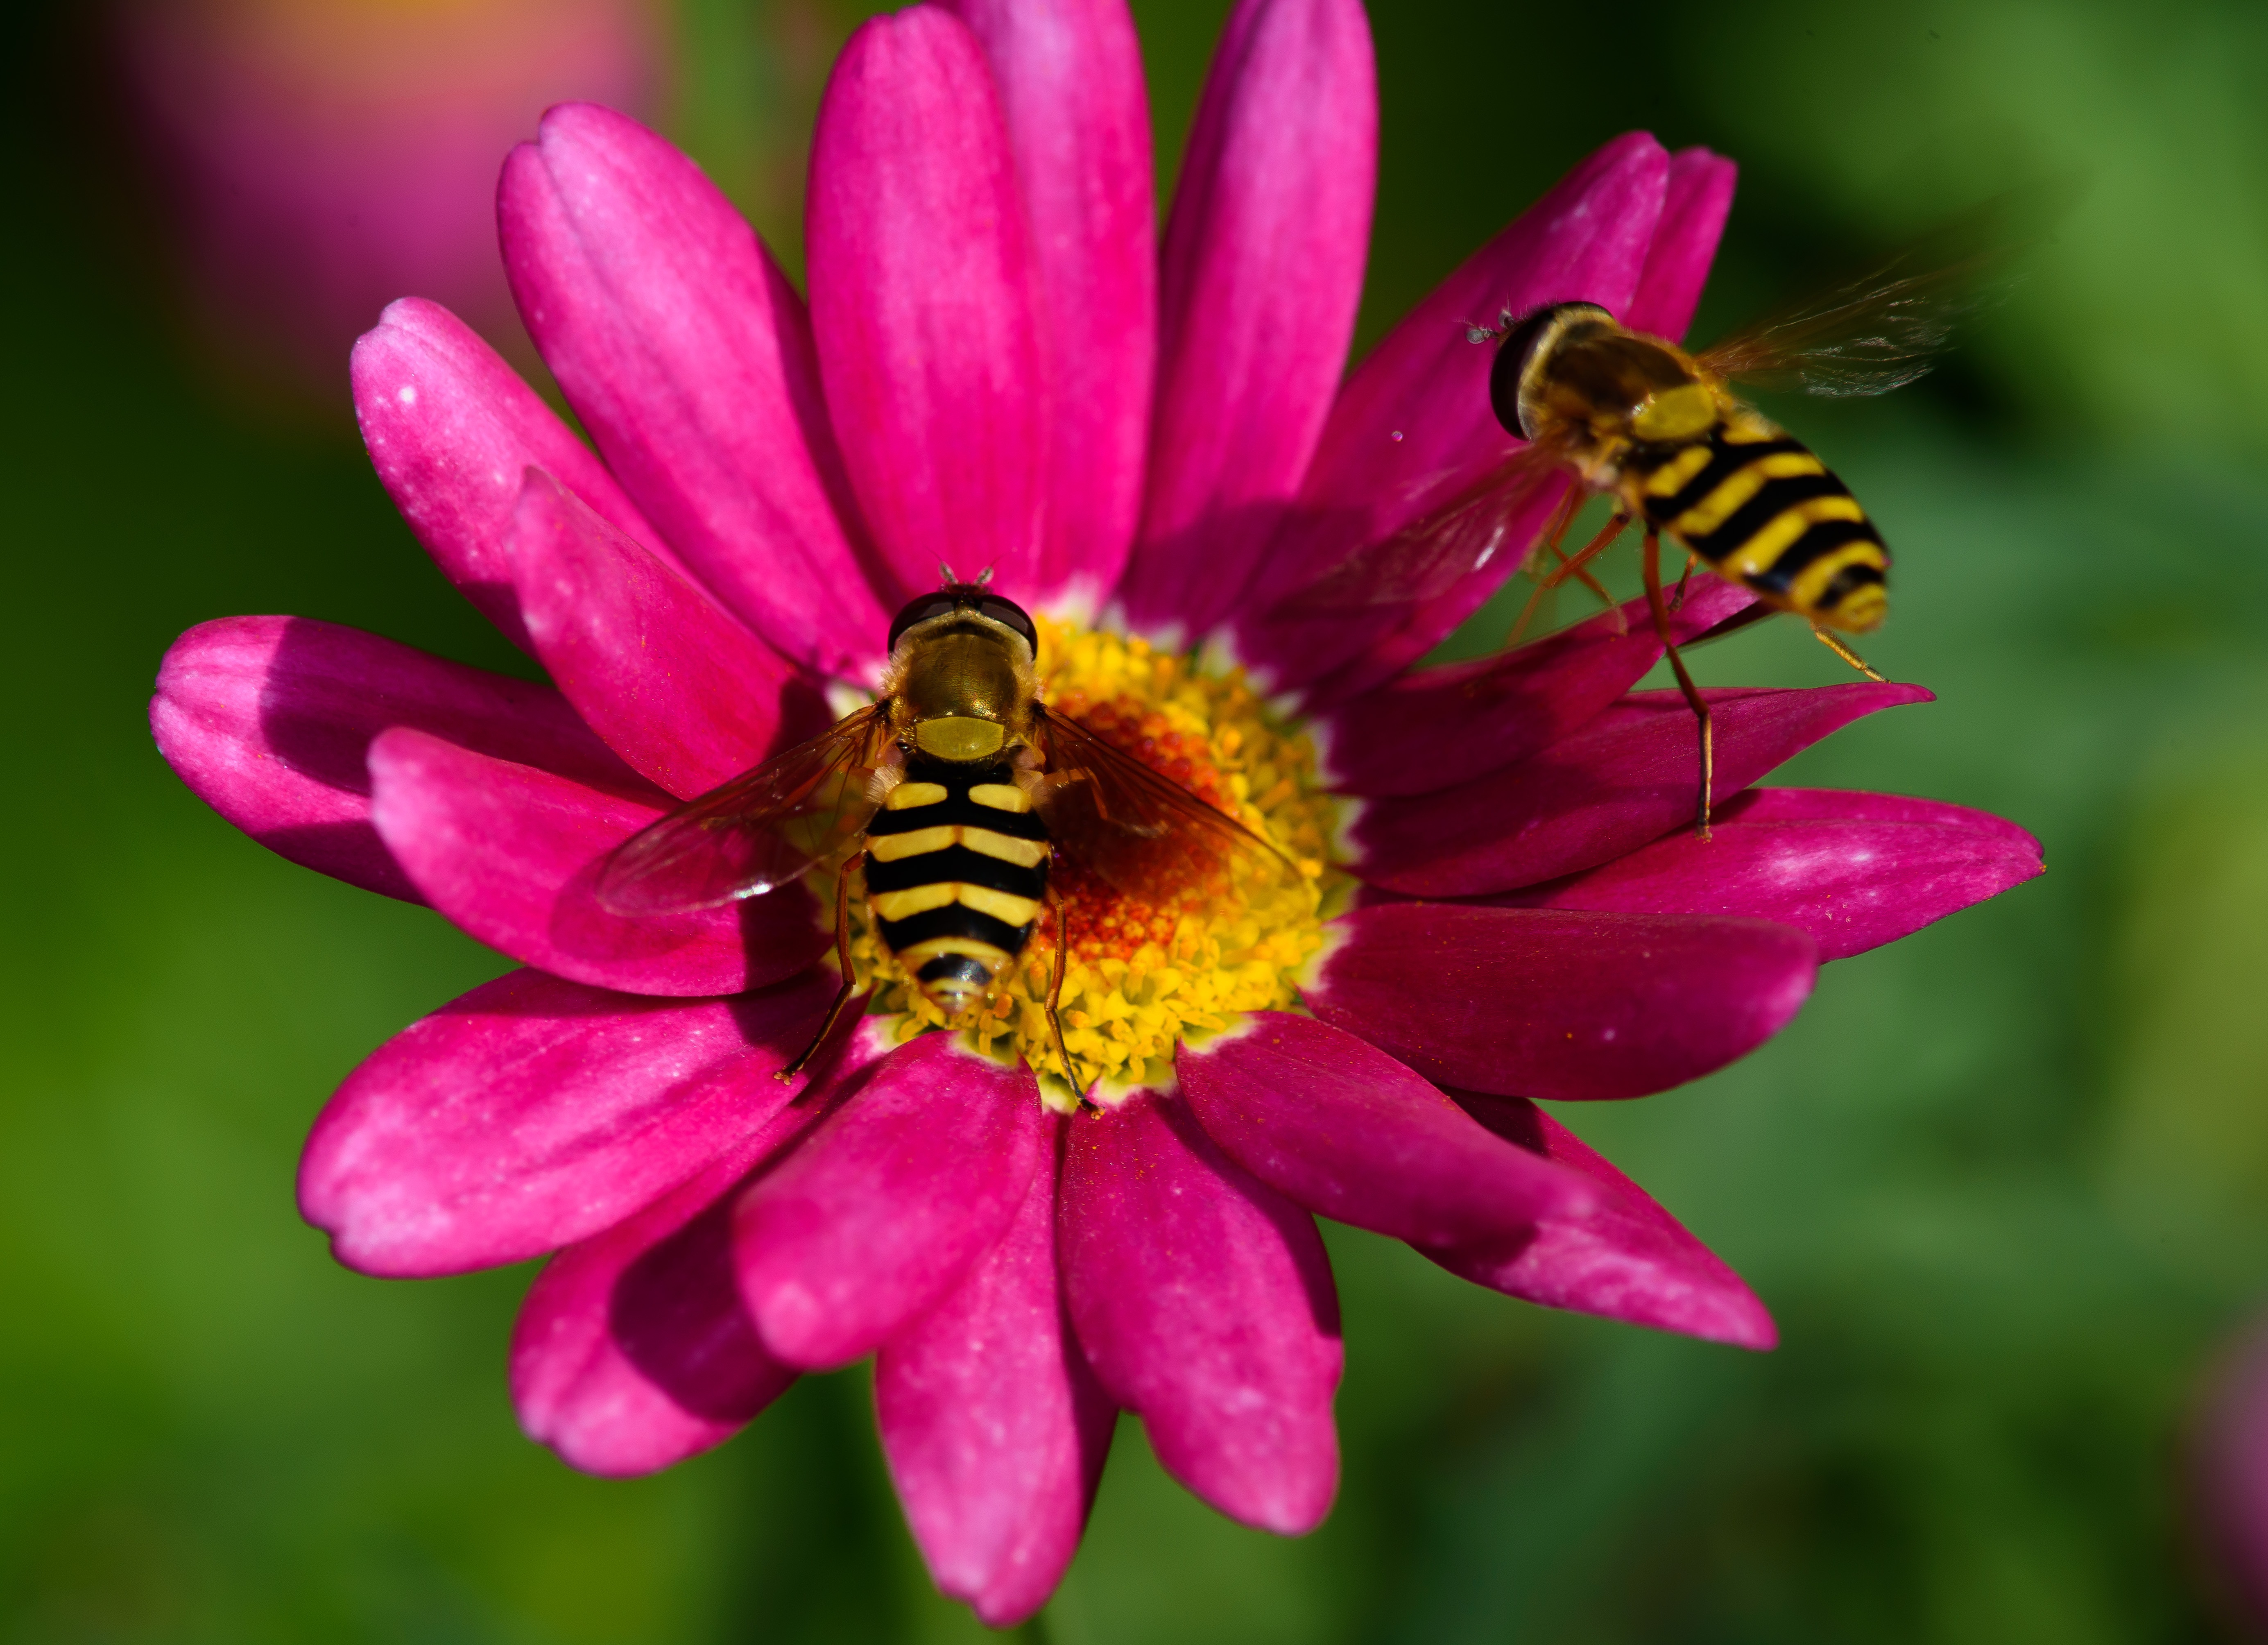
nature, plant, photography, flower, petal, pollen, insect, botany, pink, flora, fauna, invertebrate, wildflower, close up, bee, nectar, flue, macro photography, flowering plant, honey bee, daisy family, pollinator, wasp fly, annual plant, land plant